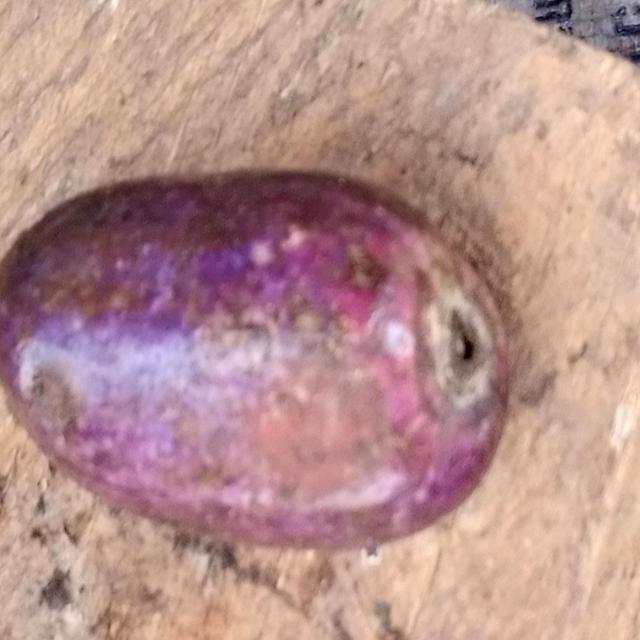
Plum grade: rotten